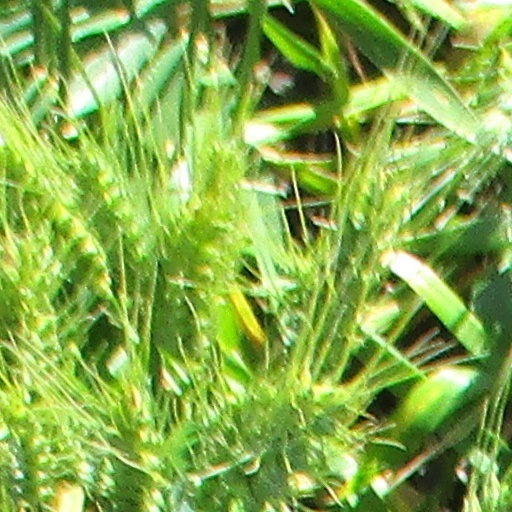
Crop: wheat